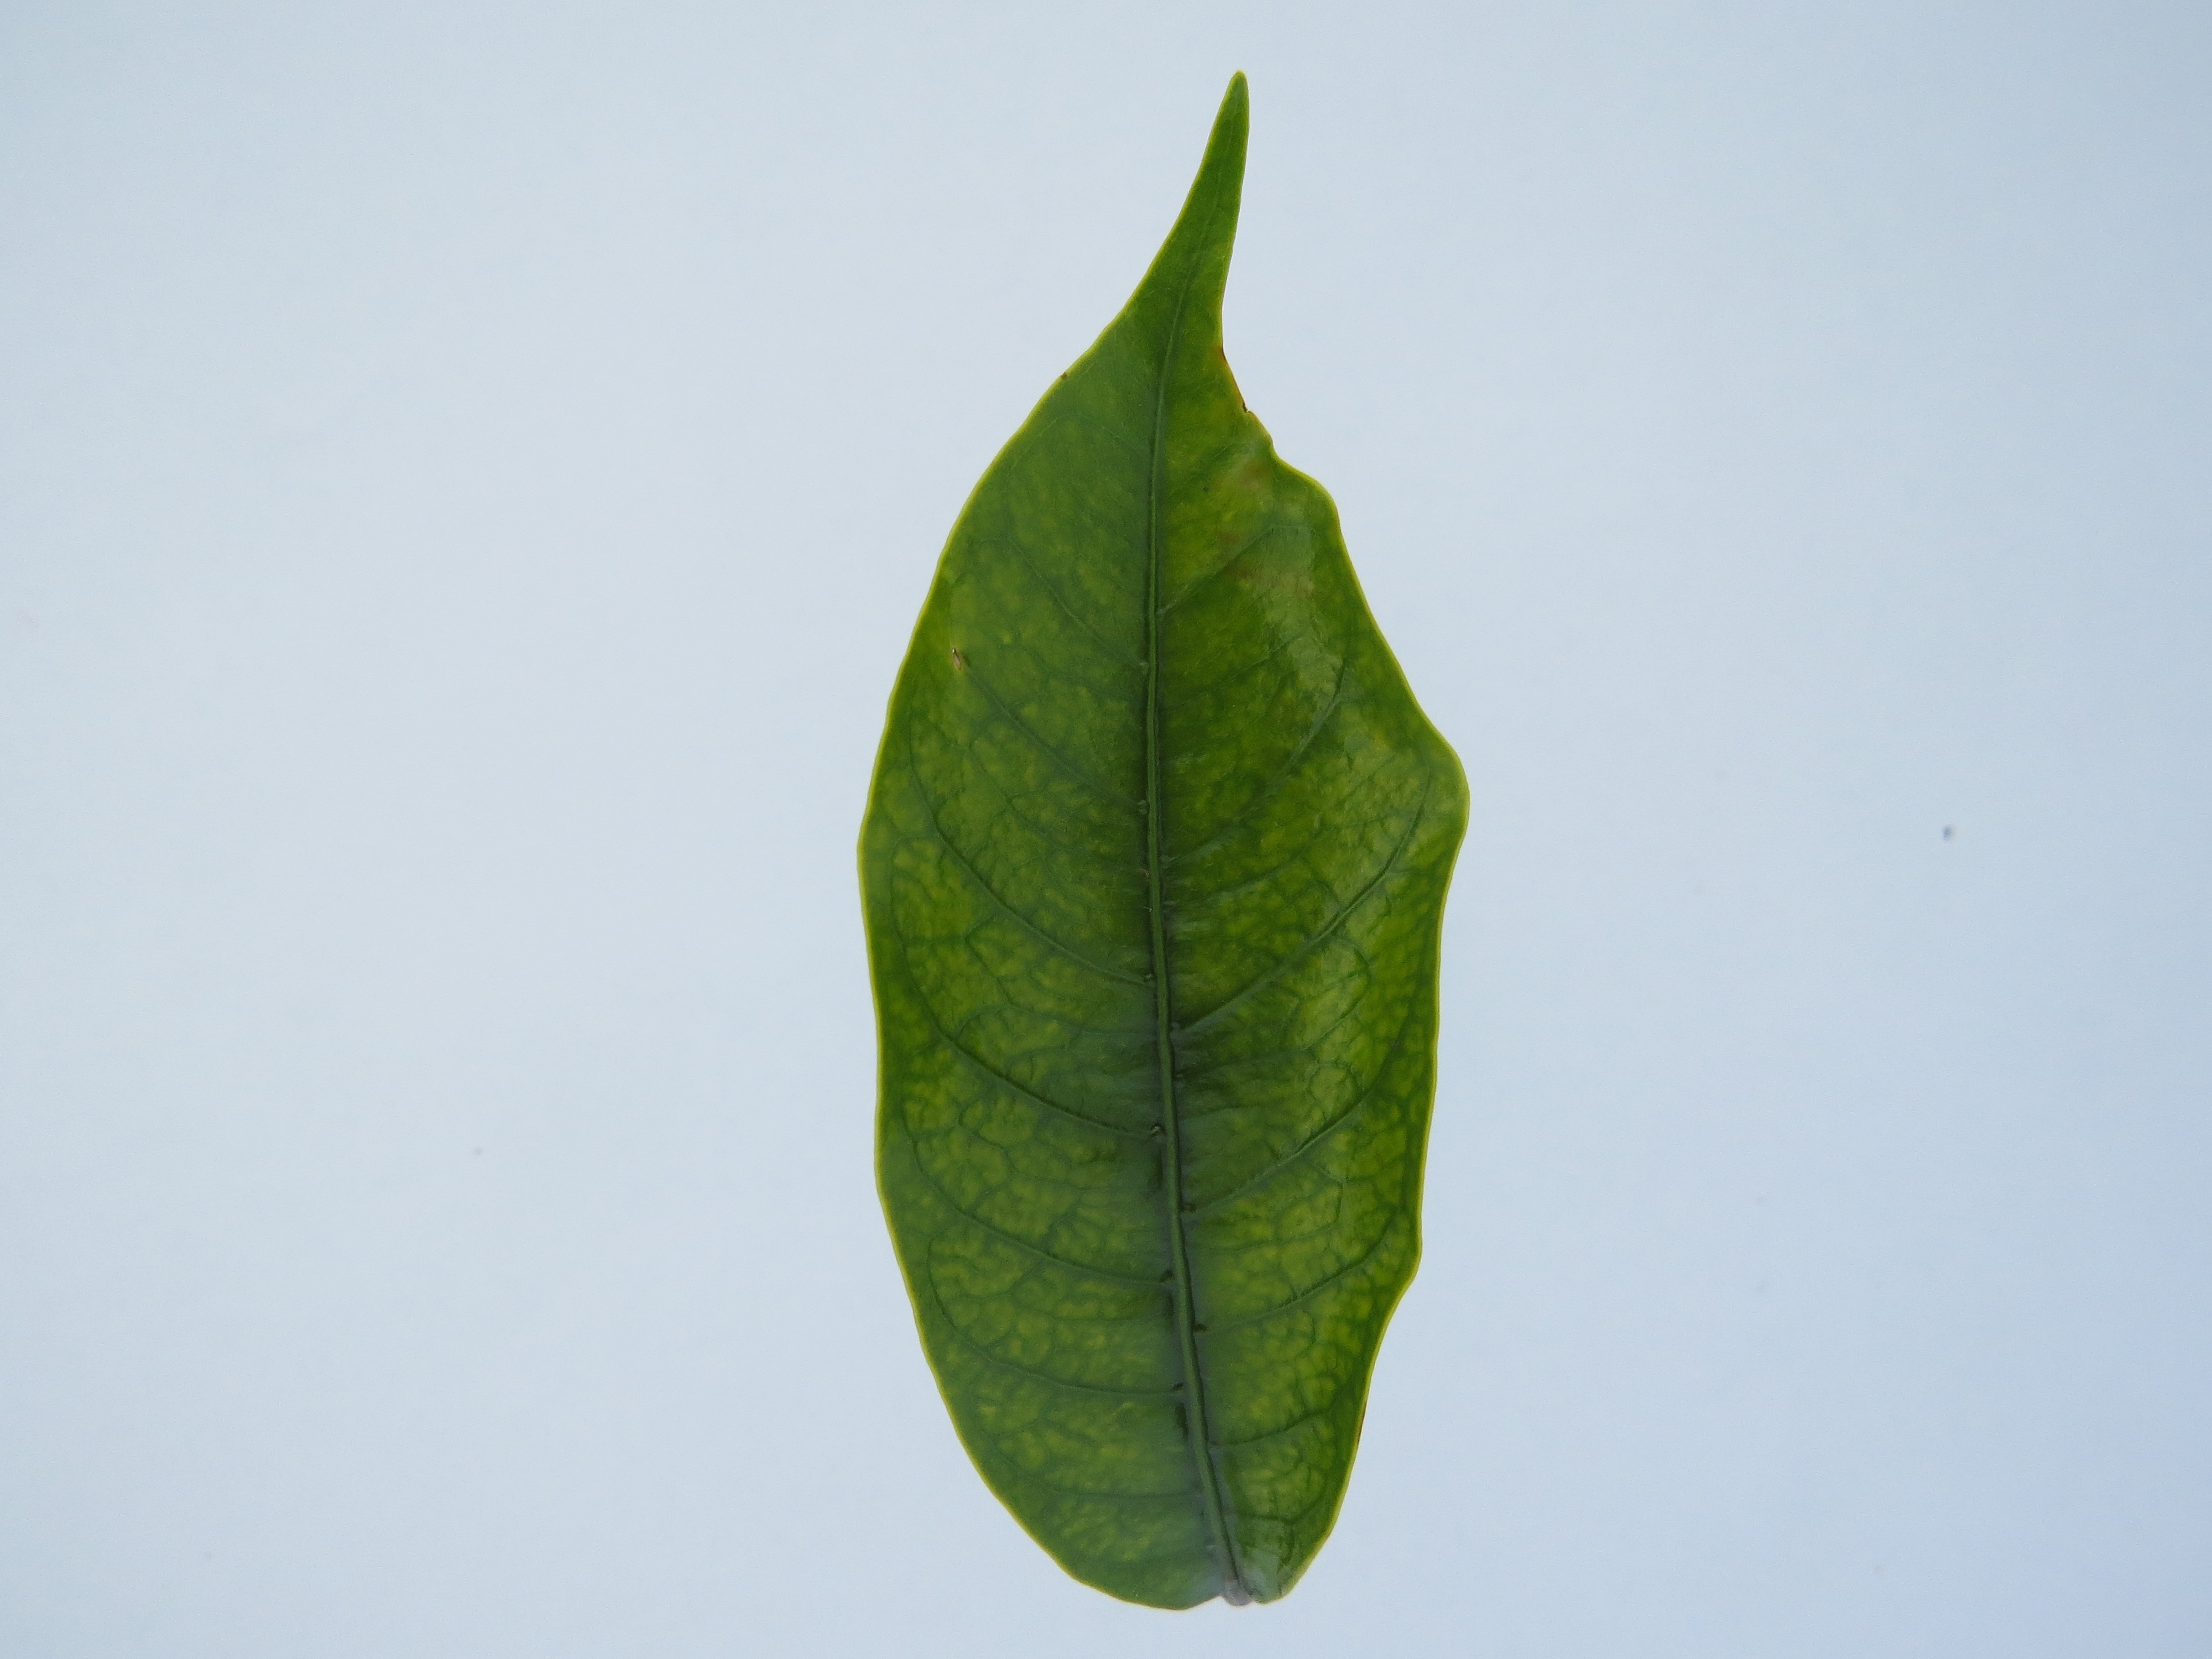
Label: iron-Fe